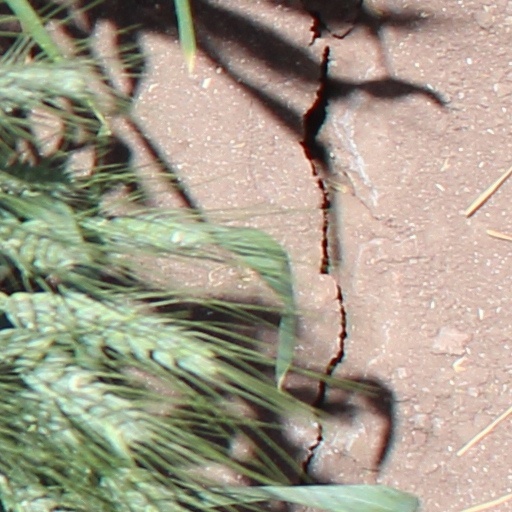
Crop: wheat